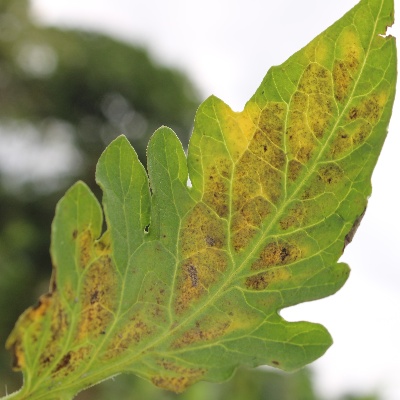
Crop: Tomato
Condition: septoria leaf spot